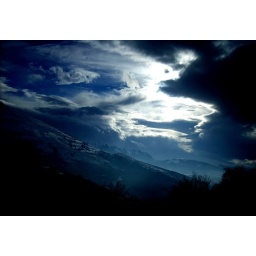
angry sky shinin' upon the mountain